List of dual place names in New Zealand

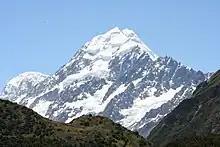
Many places were officially given dual names through the 1998 Ngāi Tahu treaty settlement, including Aoraki / Mount Cook

Official place names in New Zealand are usually determined by the New Zealand Geographic Board (Ngā Pou Taunaha o Aotearoa). In cases where there have been objections to a proposed name, a final decision is made by the Minister of Lands.